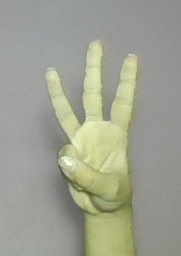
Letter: thaa